Rosemary Barrow

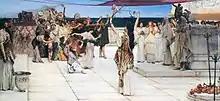
"A dedication to Bacchus", Lawrence Alma-Tadema, Oil on Canvas, 1889, which featured on the cover of Barrow's book on the artist

Rosemary Julia Barrow (9 April 1968 – 21 September 2016) was a Welsh art historian who specialised in classical themes in Victorian art and the painting of Lawrence Alma-Tadema in particular, whose reputation she attempted to restore.